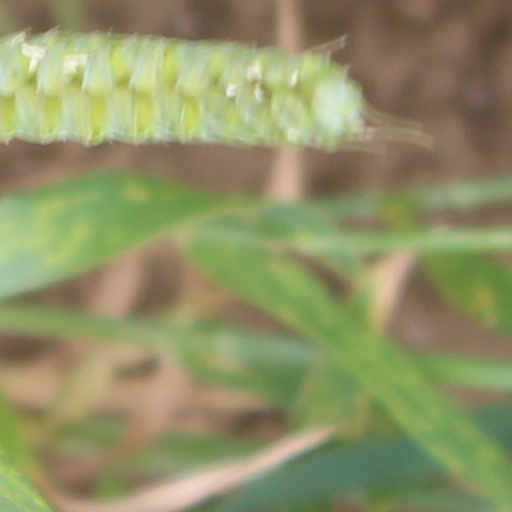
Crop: wheat